History of the Jews in France

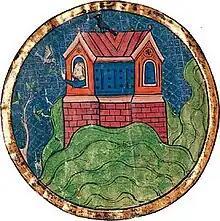
Miniature from the North French Hebrew Miscellany of Noah's Ark landing on the Mountains of Ararat (fol. 521a, c. 1278–98)

The Inquisition, which had been instituted in order to suppress Catharism, finally occupied itself with the Jews of Southern France who converted to Christianity. The popes complained that not only were baptized Jews returning to their former faith but that Christians also were being converted to Judaism. In March 1273, Pope Gregory X formulated the following rules: relapsed Jews, as well as Christians who abjured their faith in favor of "the Jewish superstition", were to be treated by the Inquisitors as heretics. The instigators of such apostasies, as those who received or defended the guilty ones, were to be punished in the same way as the delinquents.